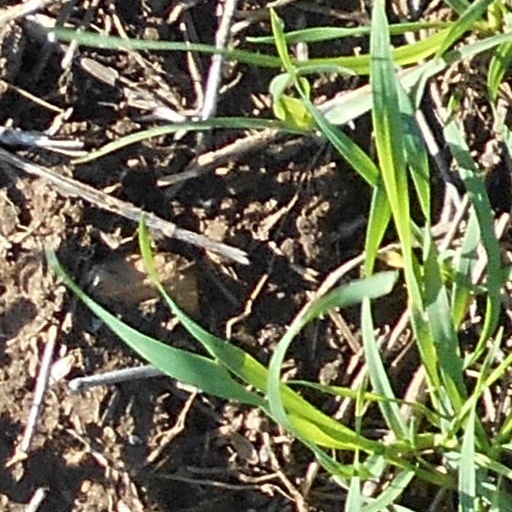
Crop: wheat